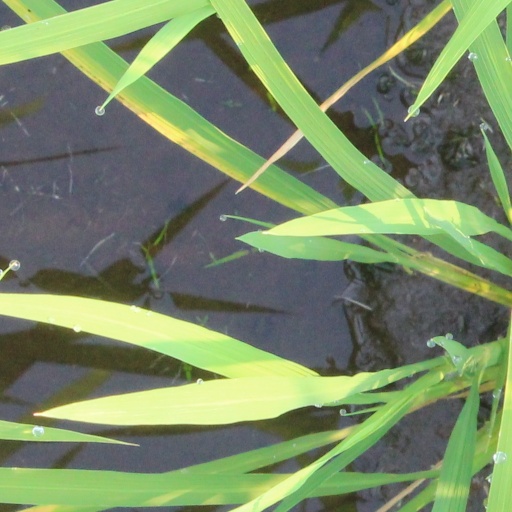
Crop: rice